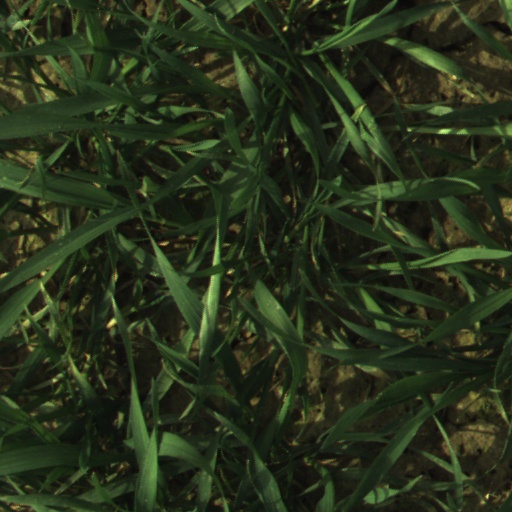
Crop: wheat